Krumme Lanke (Berlin U-Bahn)

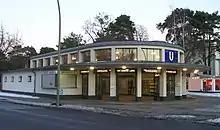
Entrance hall

Krumme Lanke, literally “Crooked Lake“, is a Berlin U-Bahn station on the . It is the line's southwestern terminus, located in the Zehlendorf district of Berlin.